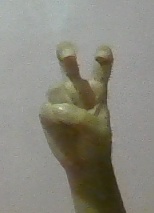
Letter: toot